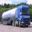
Label: truck